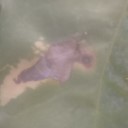
Label: Leaf_rust